The Man-Eater

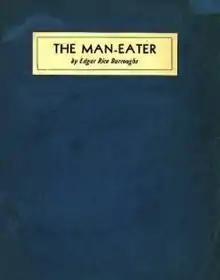
Cover art from first edition

The Man-Eater is a short adventure novel by American writer Edgar Rice Burroughs, written in May 1915, originally as a movie treatment. His working title for the piece was Ben, King of Beasts. "The Man-Eater" is one of Burrough's rarer works. It was first published as a serial in the "New York Evening World" newspaper under the present title from November 15–20, 1915, but did not appear in book form in Burroughs' lifetime. The first book edition was issued by Lloyd Arthur Eshbach's "Fantasy Press" fanzine in 1955; it then appeared in the collection "Beyond Thirty and The Man-Eater", published by Science-Fiction & Fantasy Publications in 1957. It was reprinted in paperback (without the hyphen in the title) as "The Man Eater: Ben, King of Beasts" by Fantasy House in 1974.